Äli Bektaev

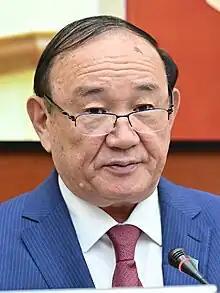
Bektaev in 2023

Äli Äbdikärimuly Bektaev ("Äli Äbdıkärımūly Bektaev"; born 20 April 1962) is a Kazakh politician who's serving as a Senator for Turkistan Region since 1 October 2014. From February 2006 to May 2008, he was the Äkim of Turkistan and continued serving as deputy until 2014. He served as the chairman of Auyl People's Democratic Patriotic Party from 2015 to 2023.